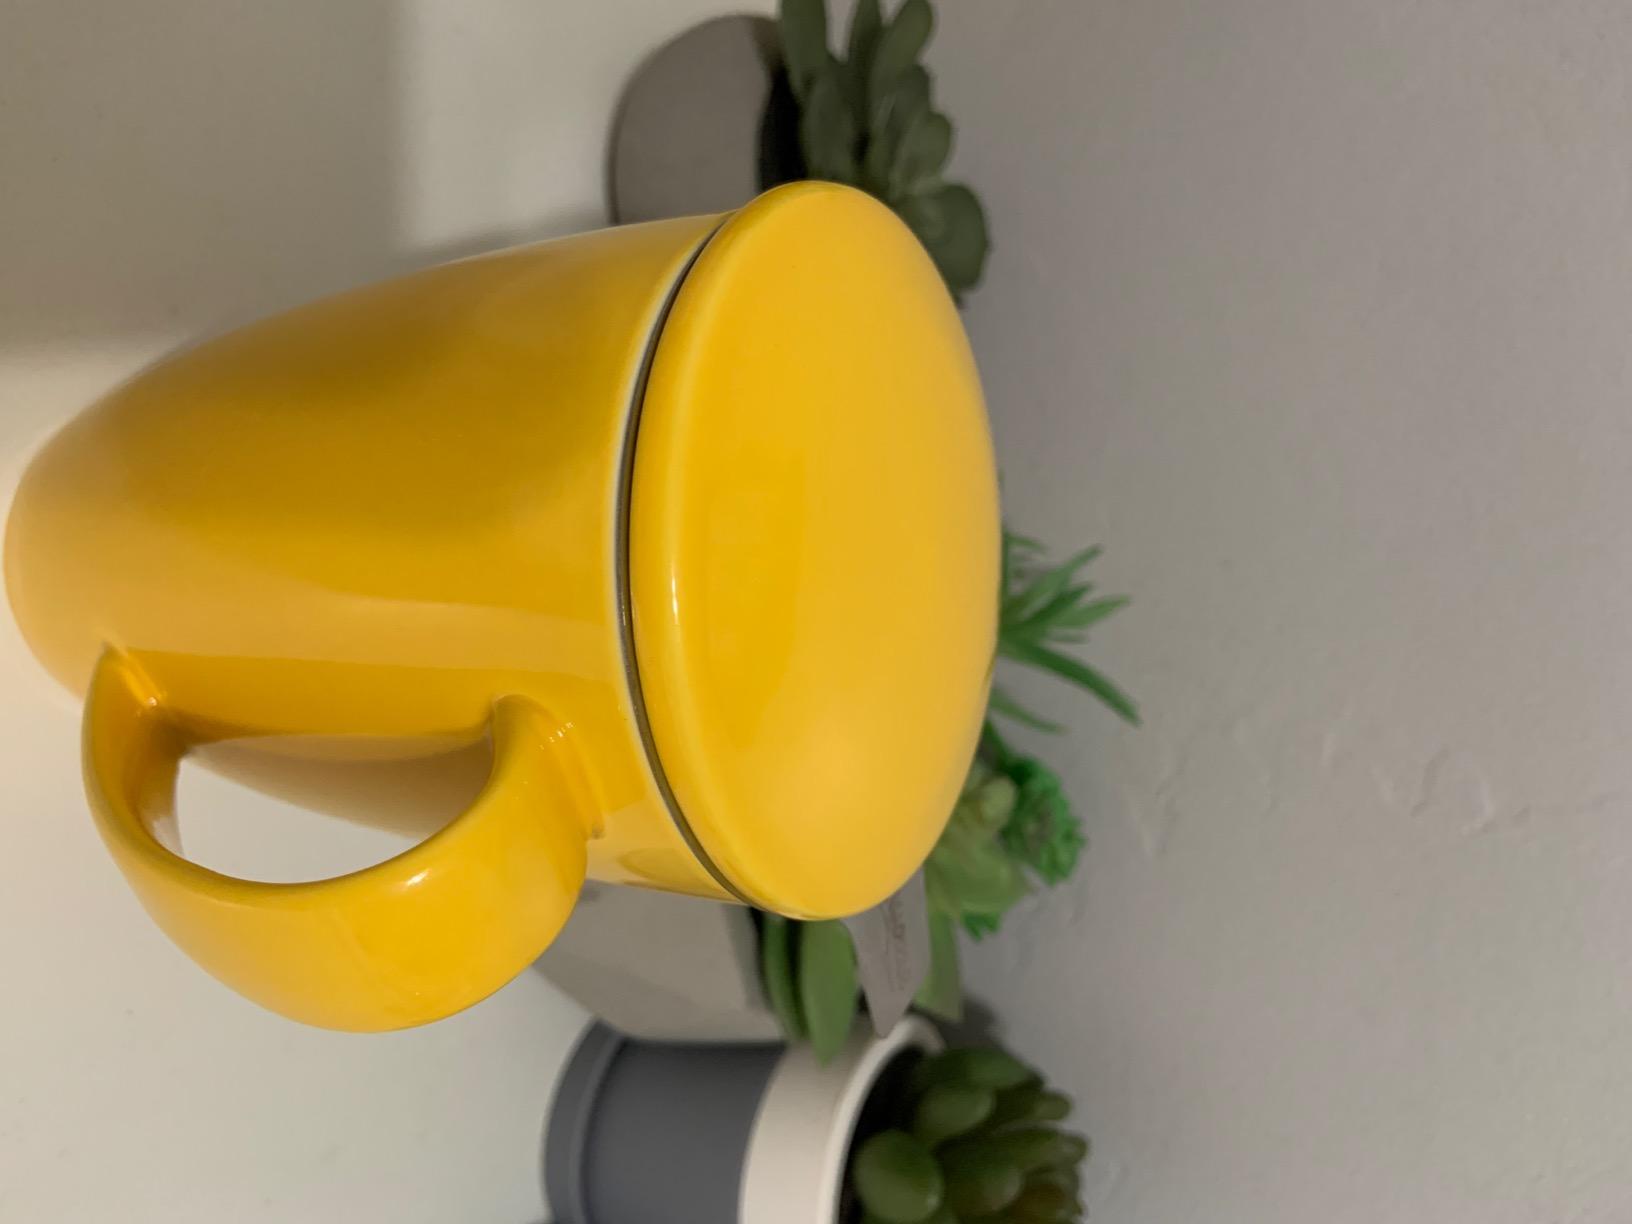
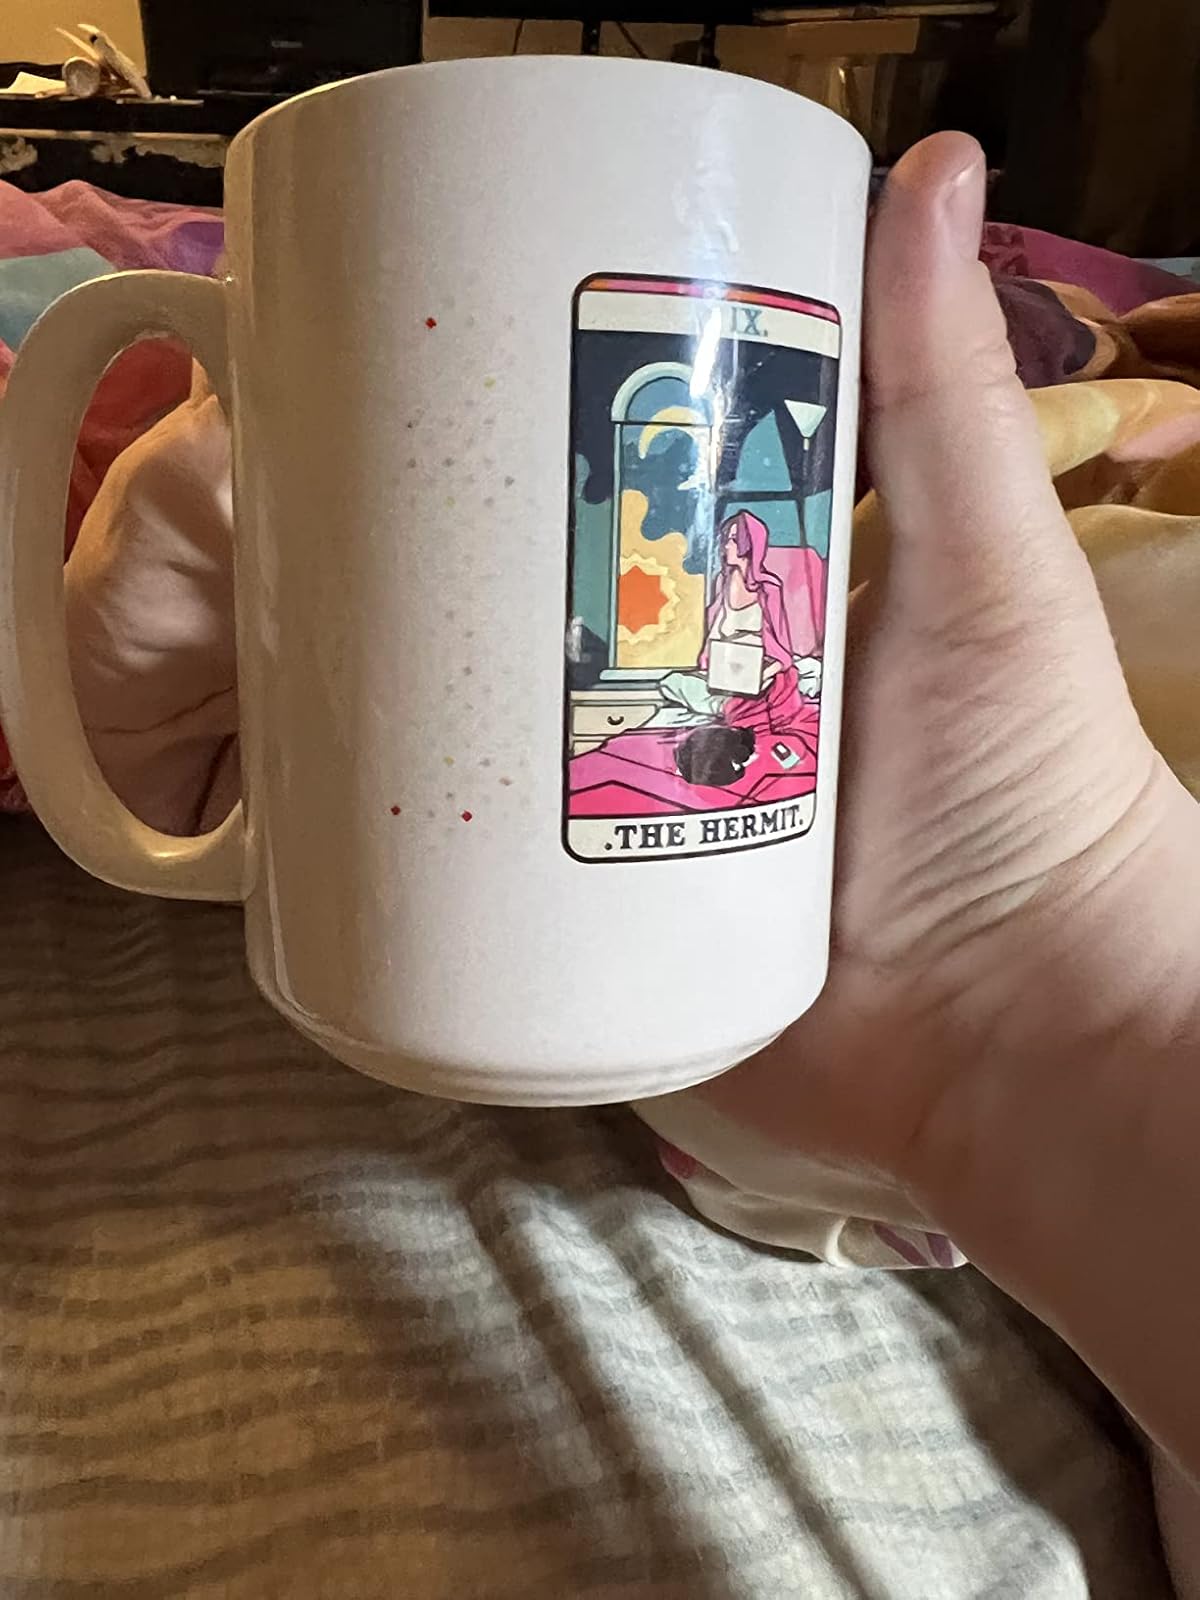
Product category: items_mug
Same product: no